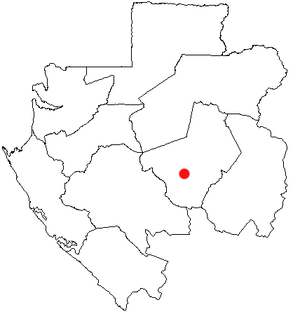
Koulamoutou
Koulamoutous beliggenhed i Gabon:
Koulamoutous beliggenhed i